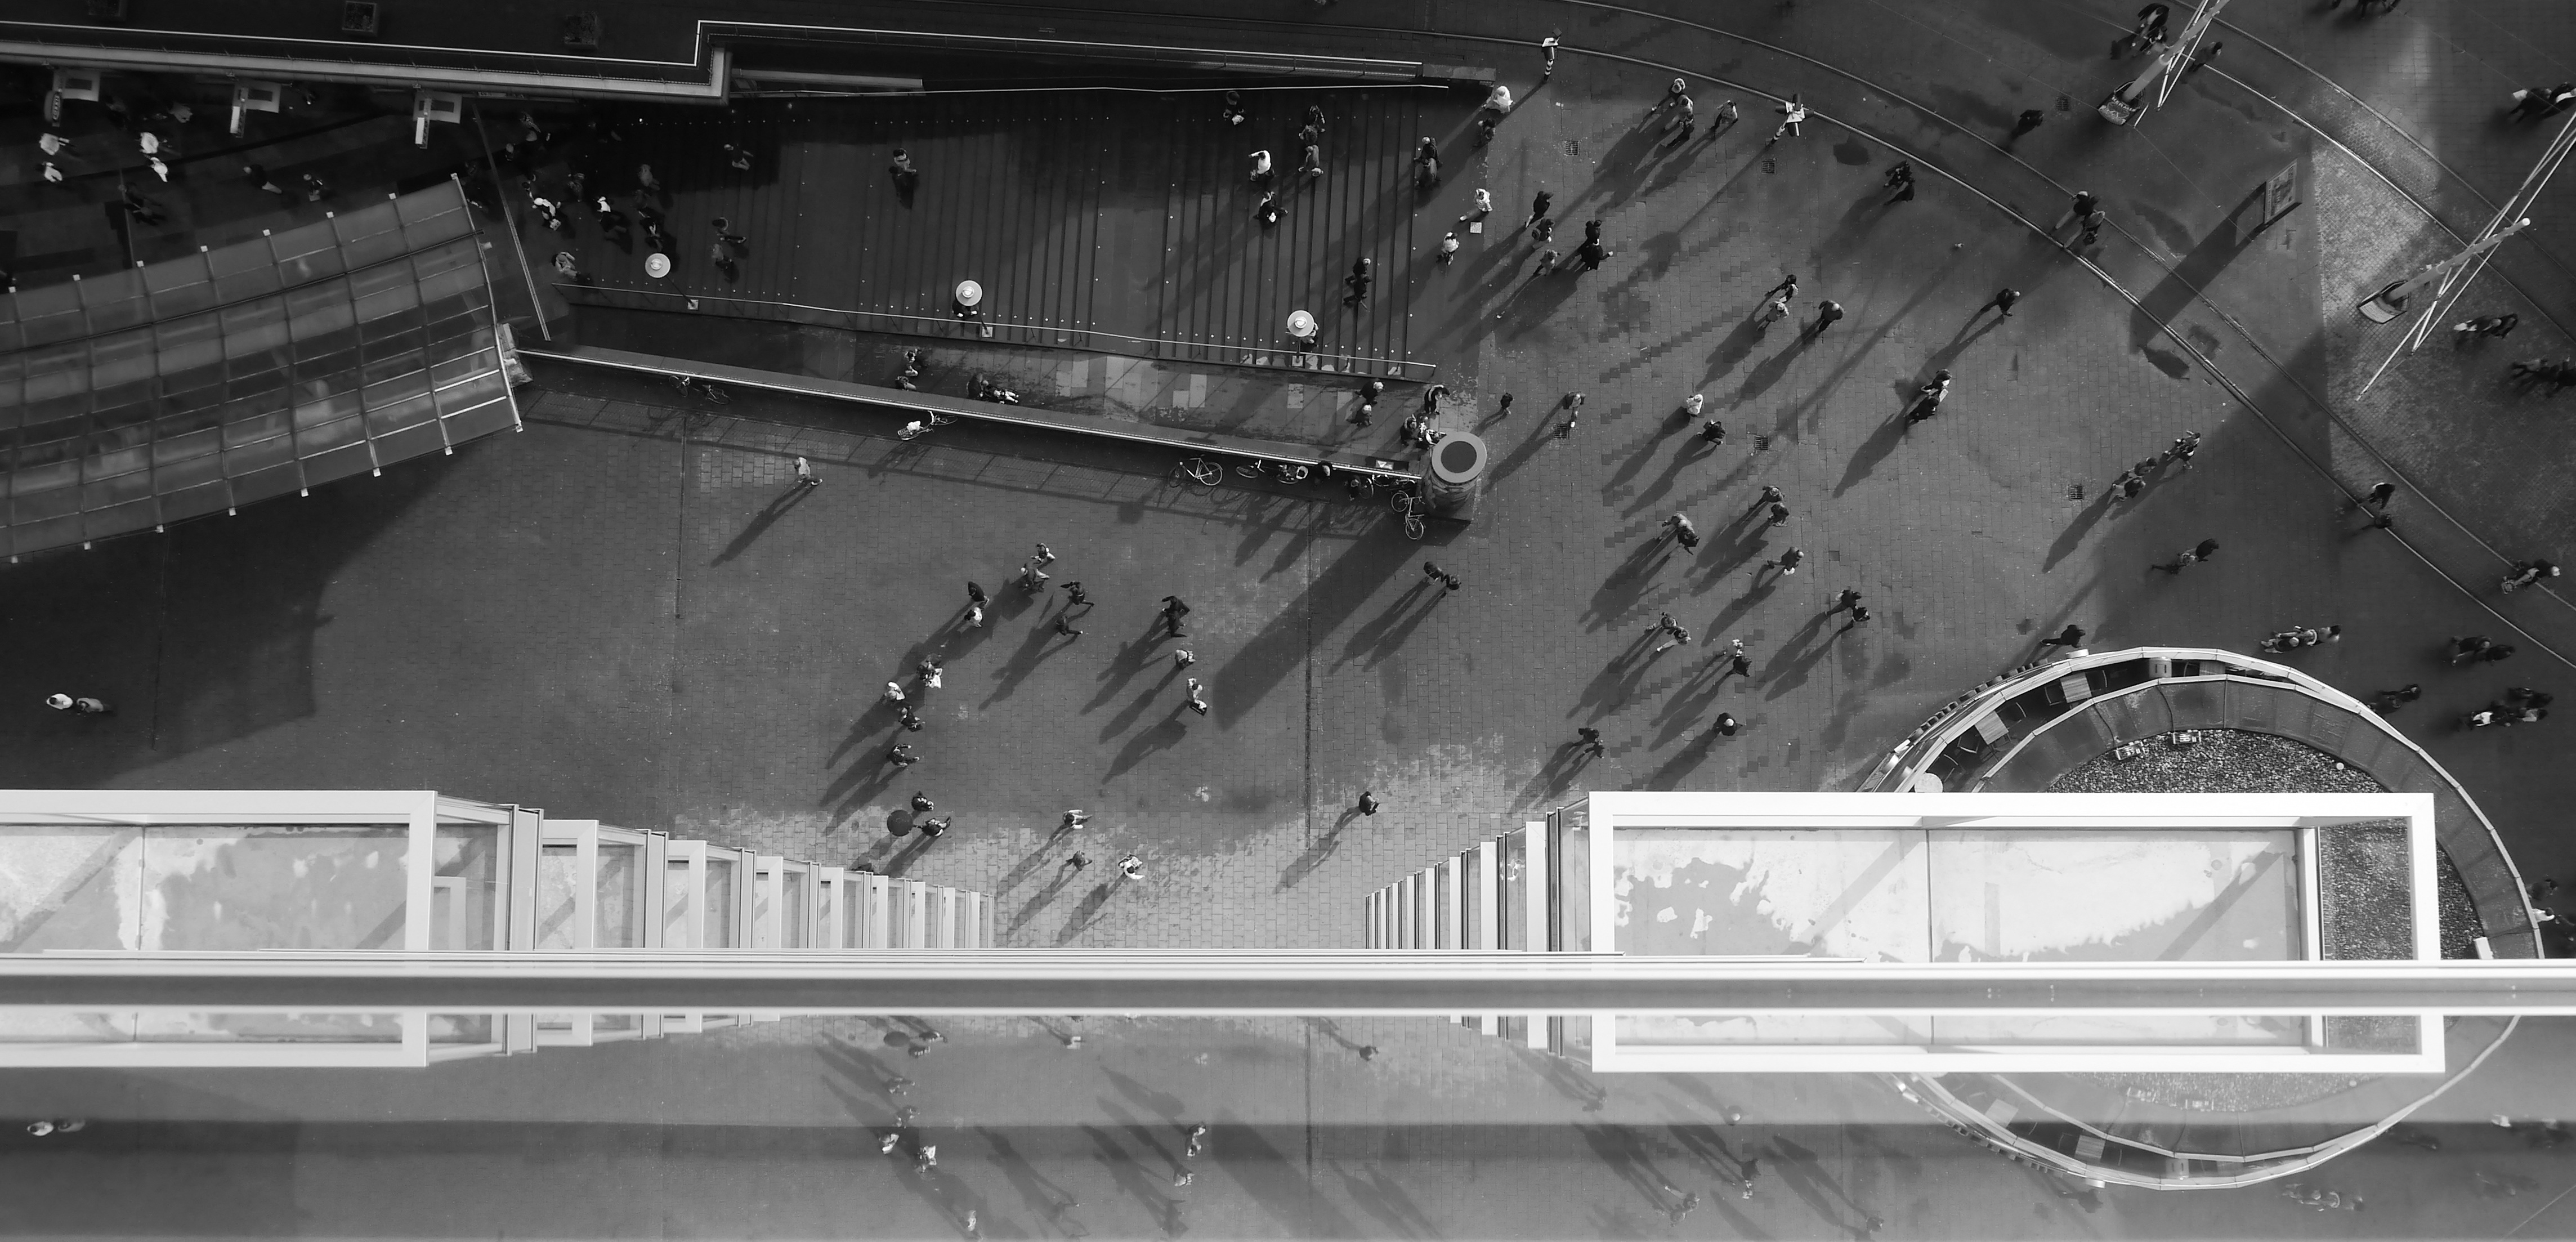
light, black and white, people, white, street, view, city, busy, vehicle, black, monochrome, monochrome photography, urban people